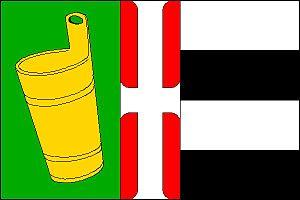
Roštění est une commune du district de Kroměříž, dans la région de Zlín, en République tchèque. Sa population s'élevait à 668 habitants en 2018.